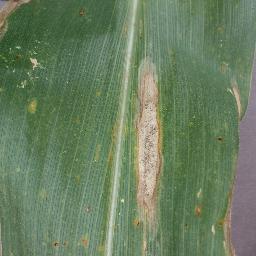
Label: Corn___Northern_Leaf_Blight